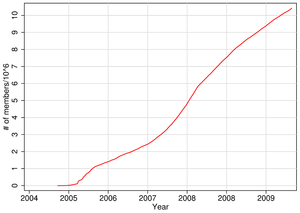
Hyves est un site web de réseautage social localisé aux Pays-Bas, principalement composé de membres et visiteurs néerlandais, concurrent d'autres sites web tels que Facebook et MySpace. Hyves est fondé en 2004 par Raymond Spanjar et Floris Rost van Tonningen. Le service est disponible en néerlandais et en anglais. En mai 2010, Hyves recense plus de 10,3 millions d'inscriptions. Ce nombre correspond presque au deux-tiers de la population néerlandaise, mais il implique des doubles comptes et des comptes inactifs. Le nombre d'inscription augmente de 2,5 millions par rapport aux années précédentes. Le site change en plateforme de jeux en ligne dès fin 2013.